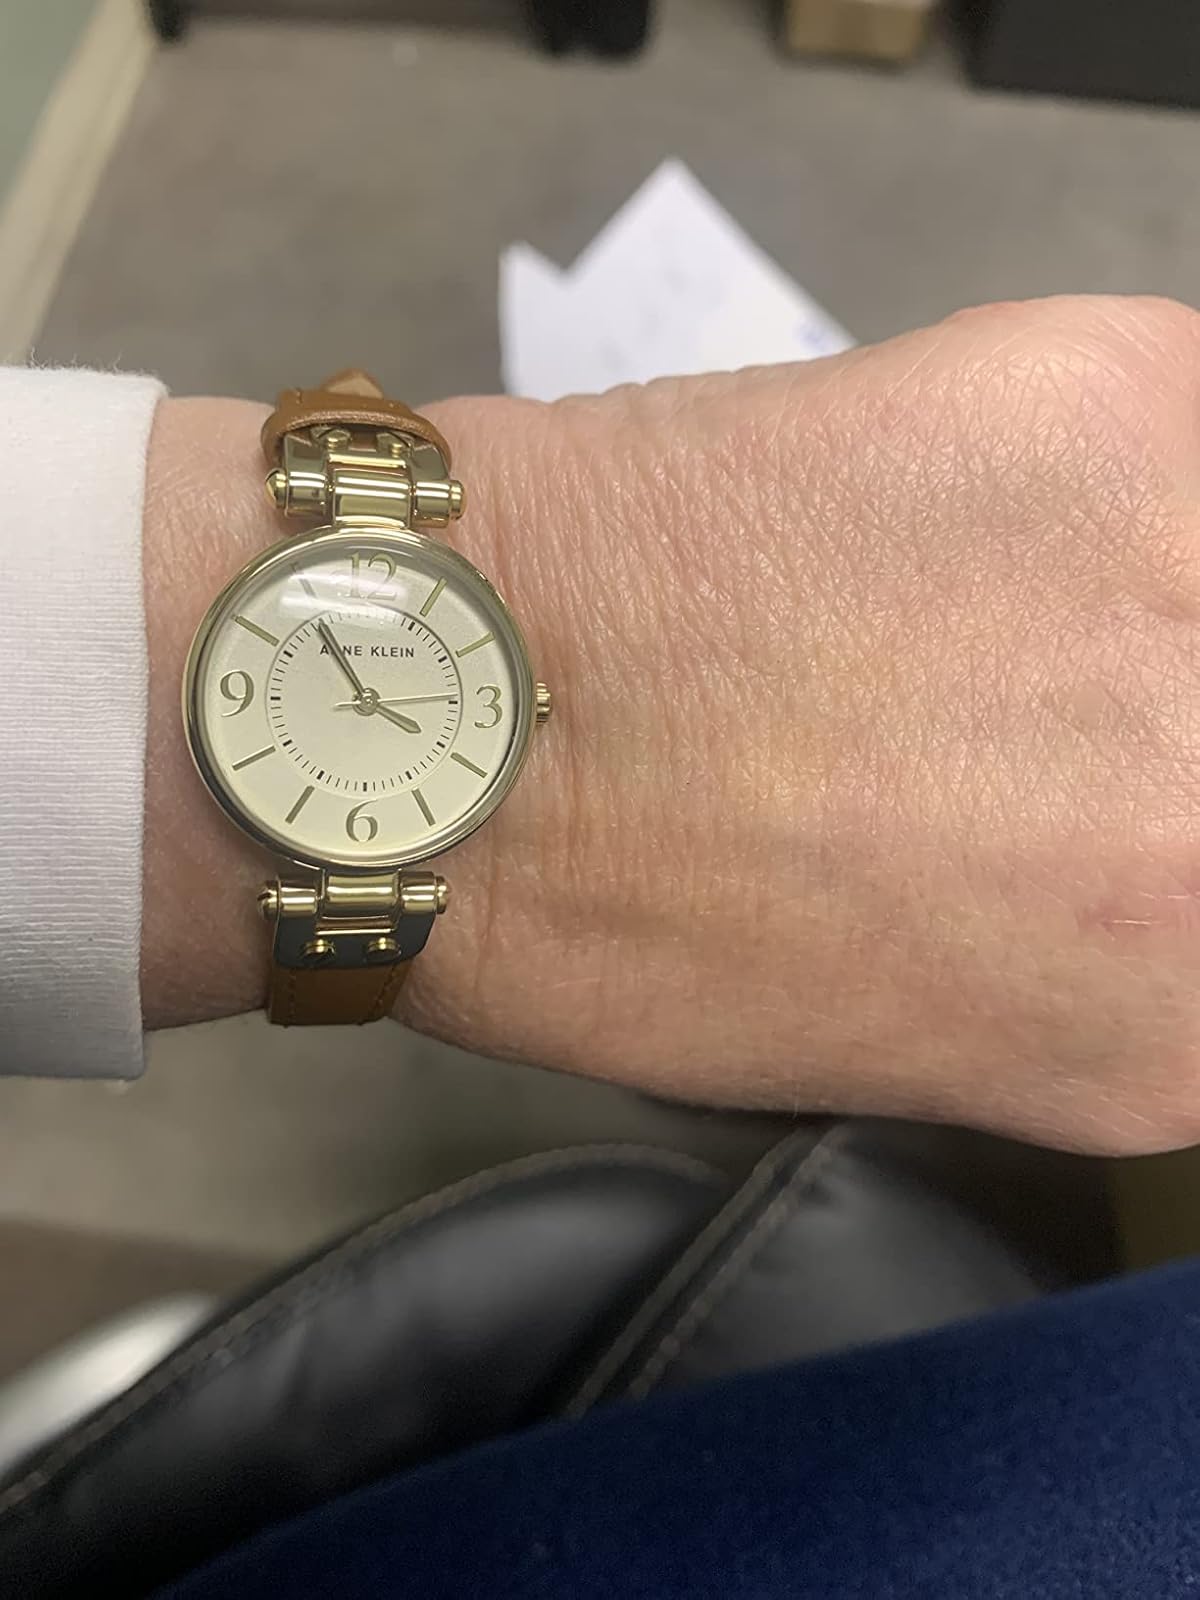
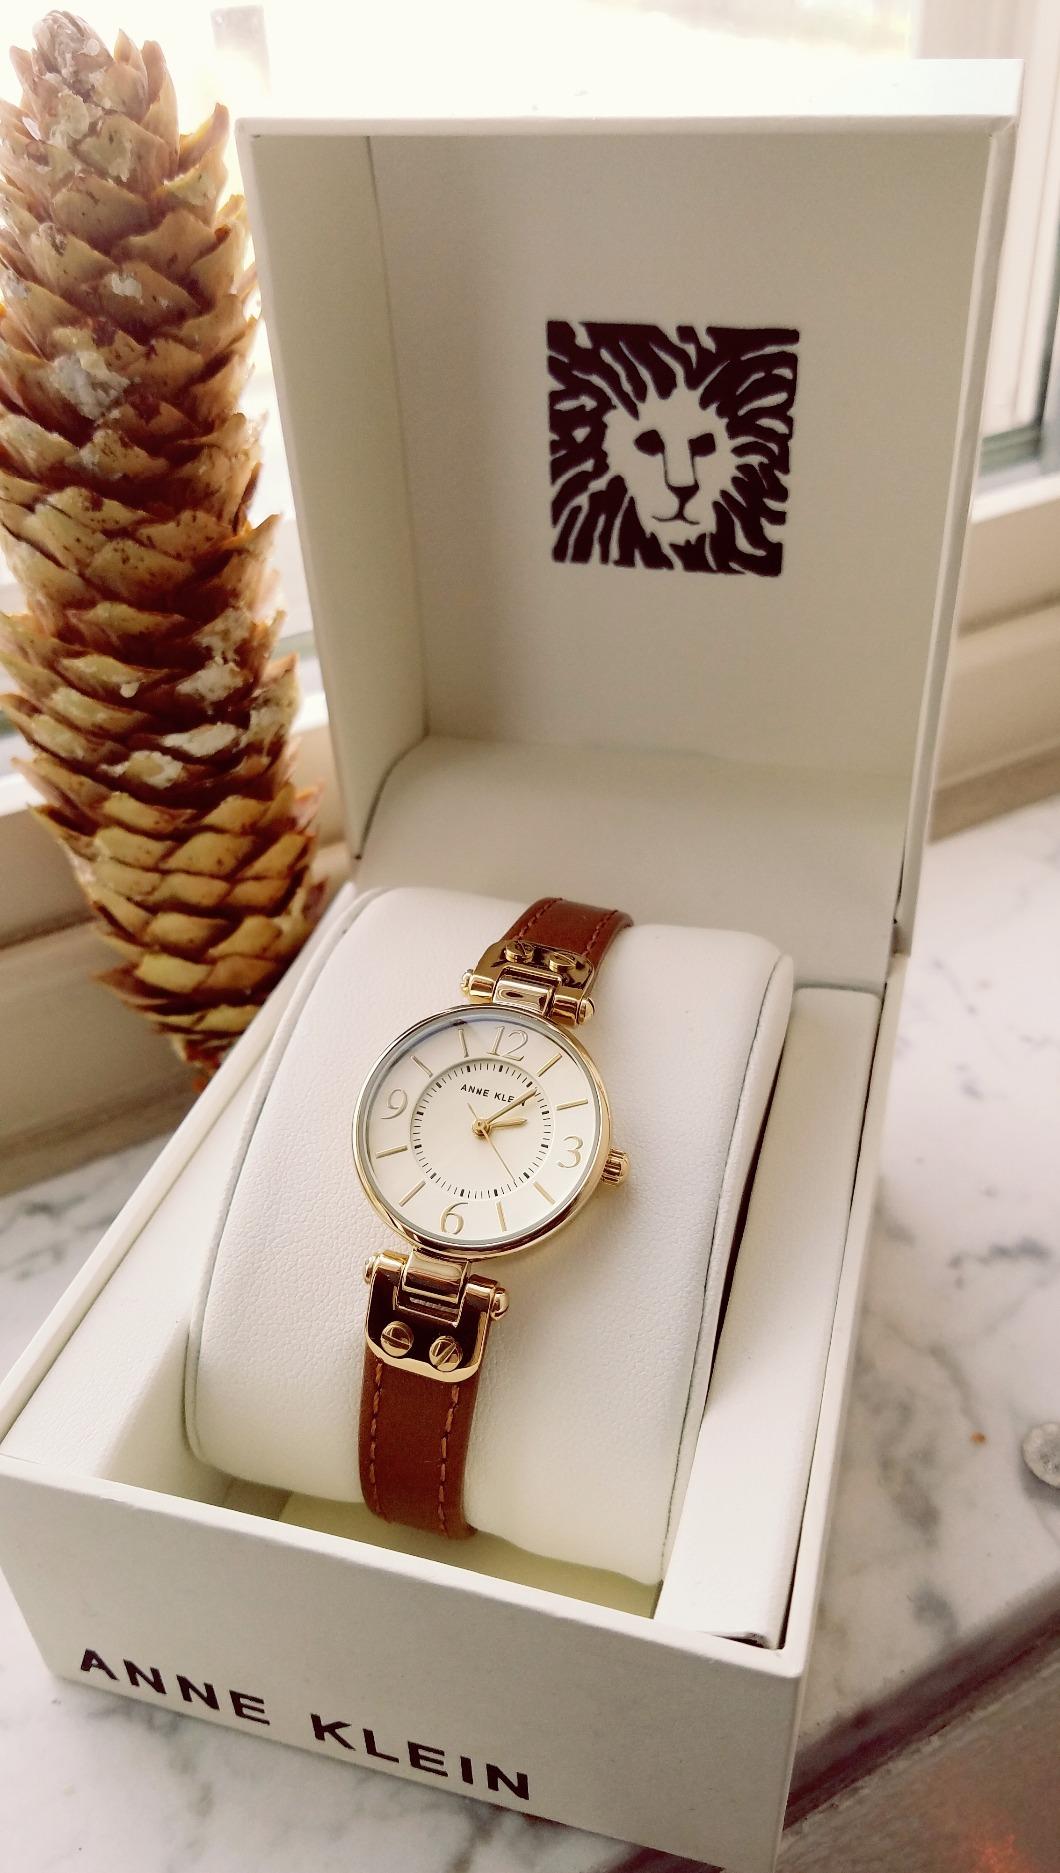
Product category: accessories_watch
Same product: yes